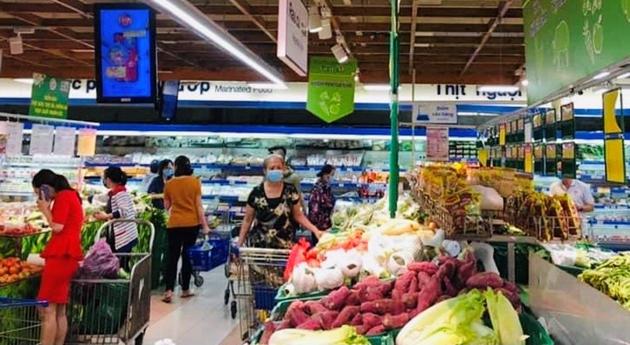
người đang nghe điện thoại mặc trang phục màu đỏ